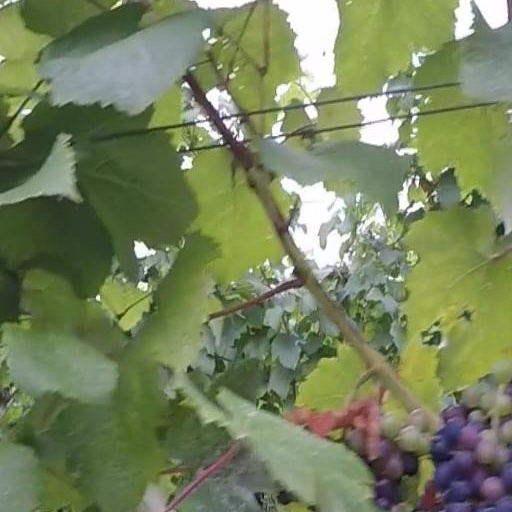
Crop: grape